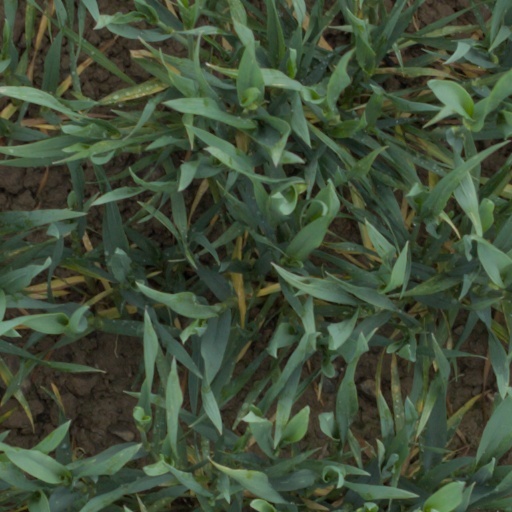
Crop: wheat